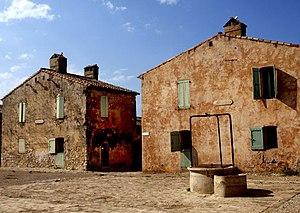
La liste qui suit présente les édifices de la ville de Cannes protégés au titre des monuments historiques et répertoriés dans la base Mérimée du ministère français de la Culture.